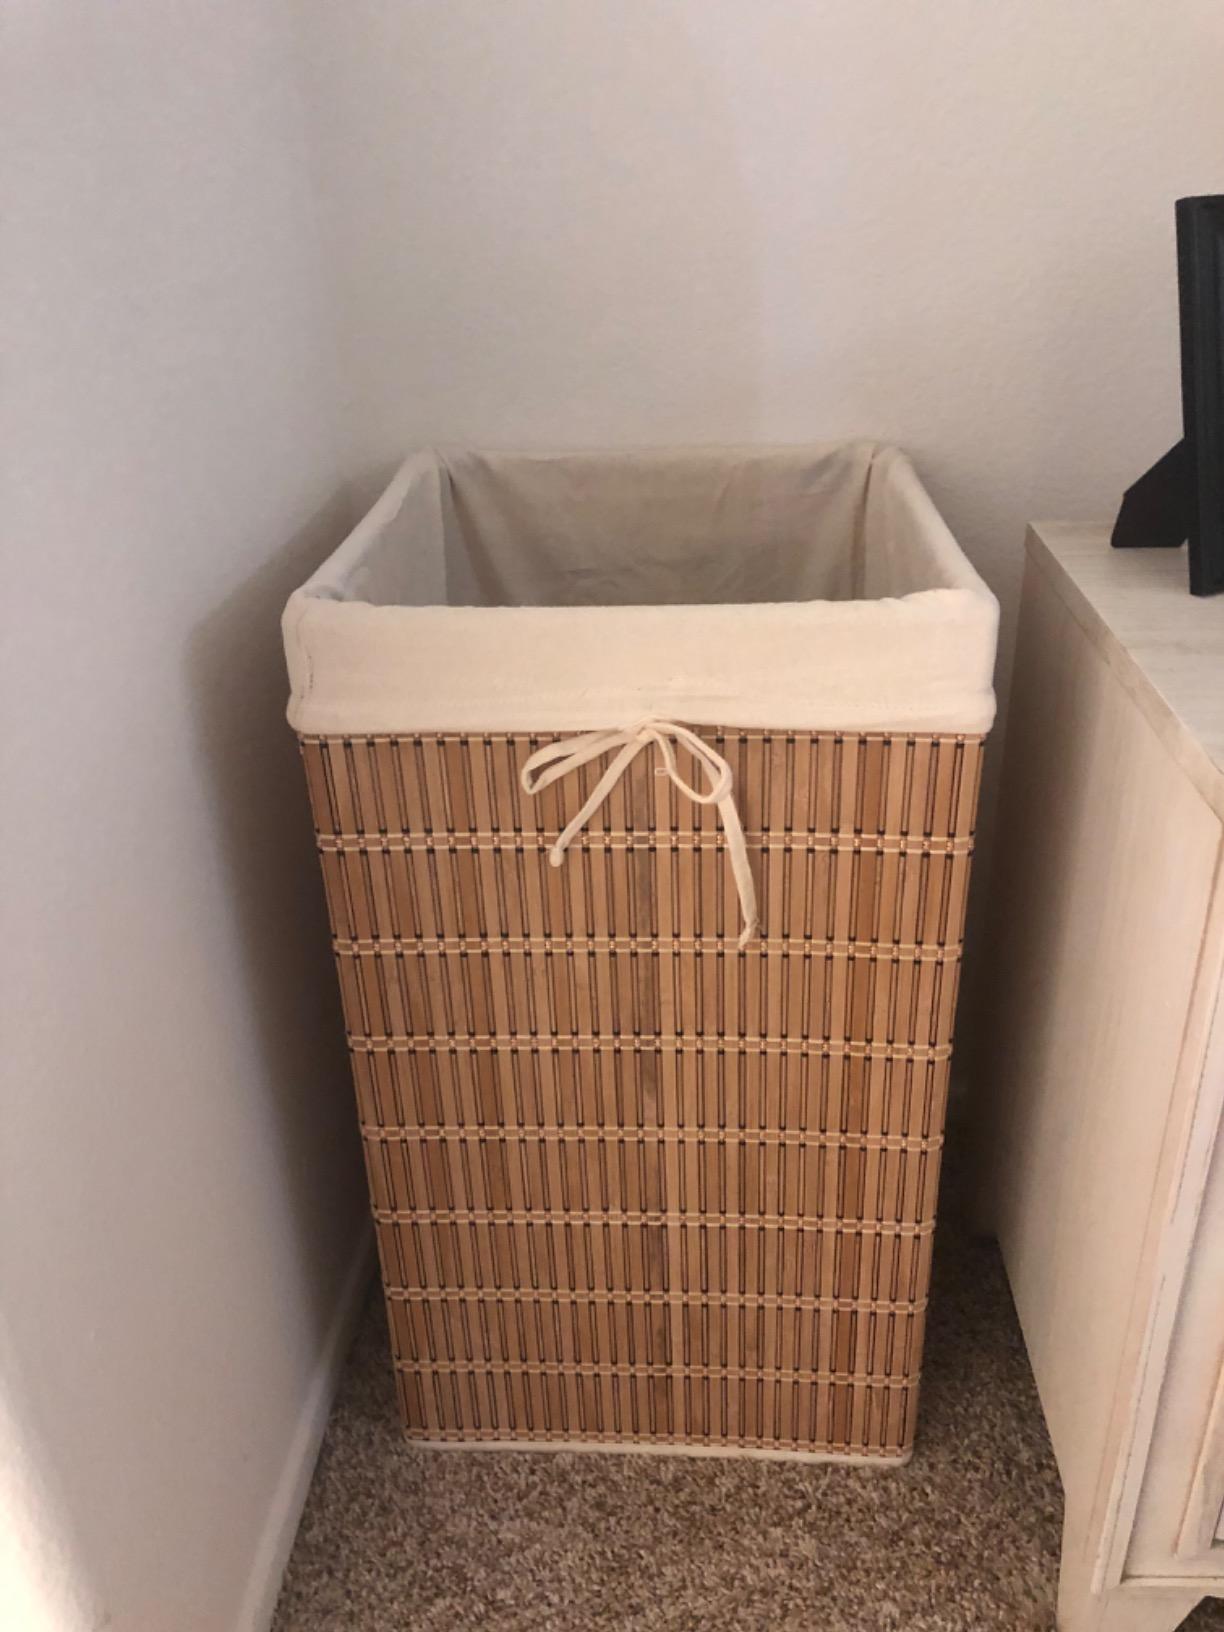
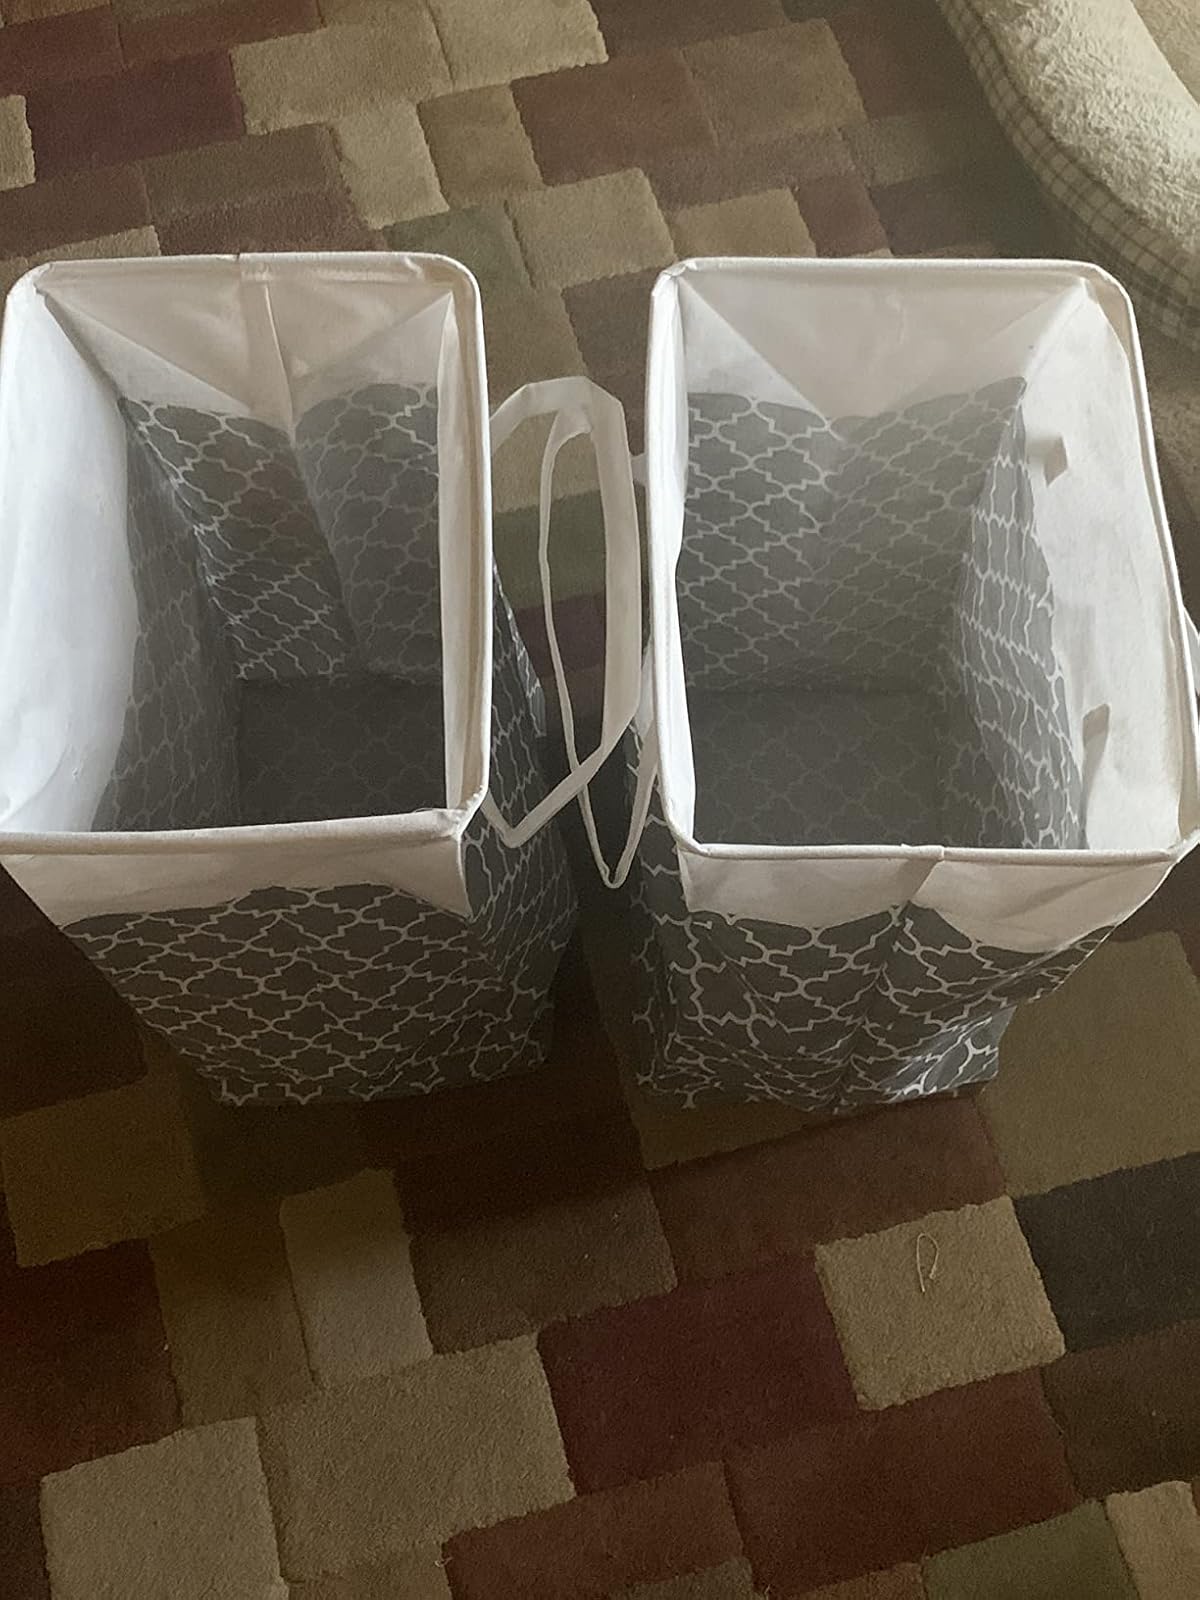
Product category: items_hamper
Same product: no